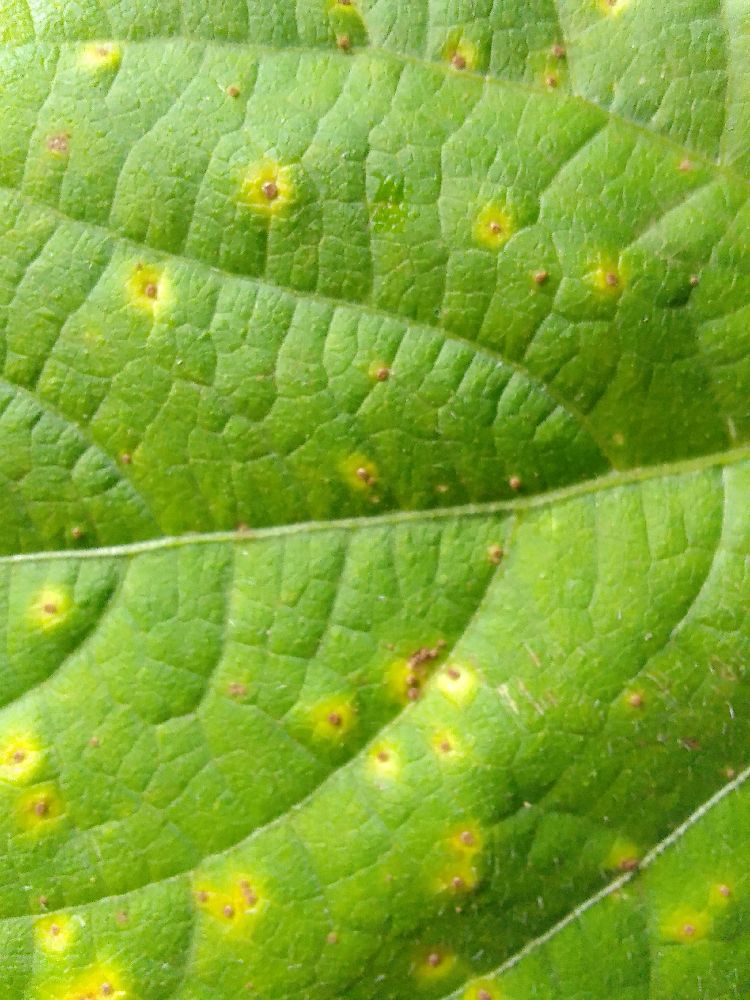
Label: rust